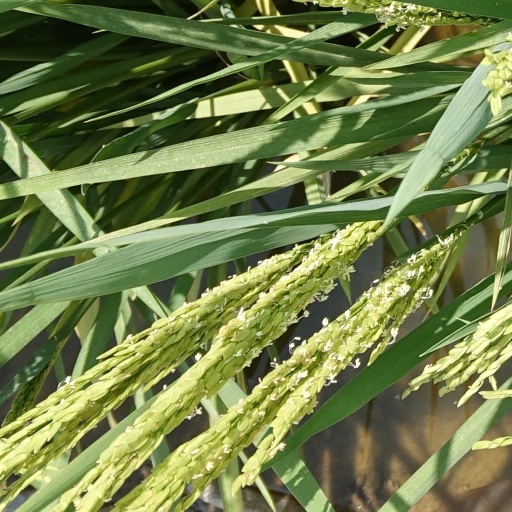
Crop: rice